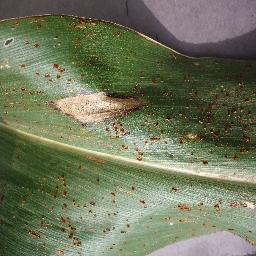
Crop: corn
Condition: (maize)_northern_blight